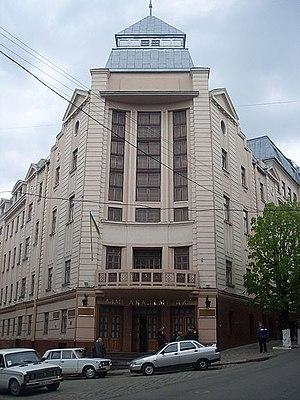
L'université d'État de médecine de Bucovine est un établissement d’enseignement supérieur de Tchernivtsi, qui a récemment célébré le 65ᵉ anniversaire de sa fondation.